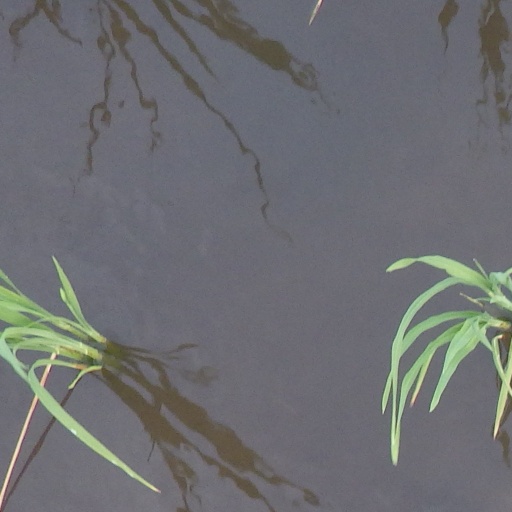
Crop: rice